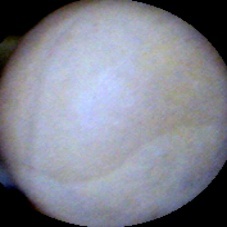
Label: Intact